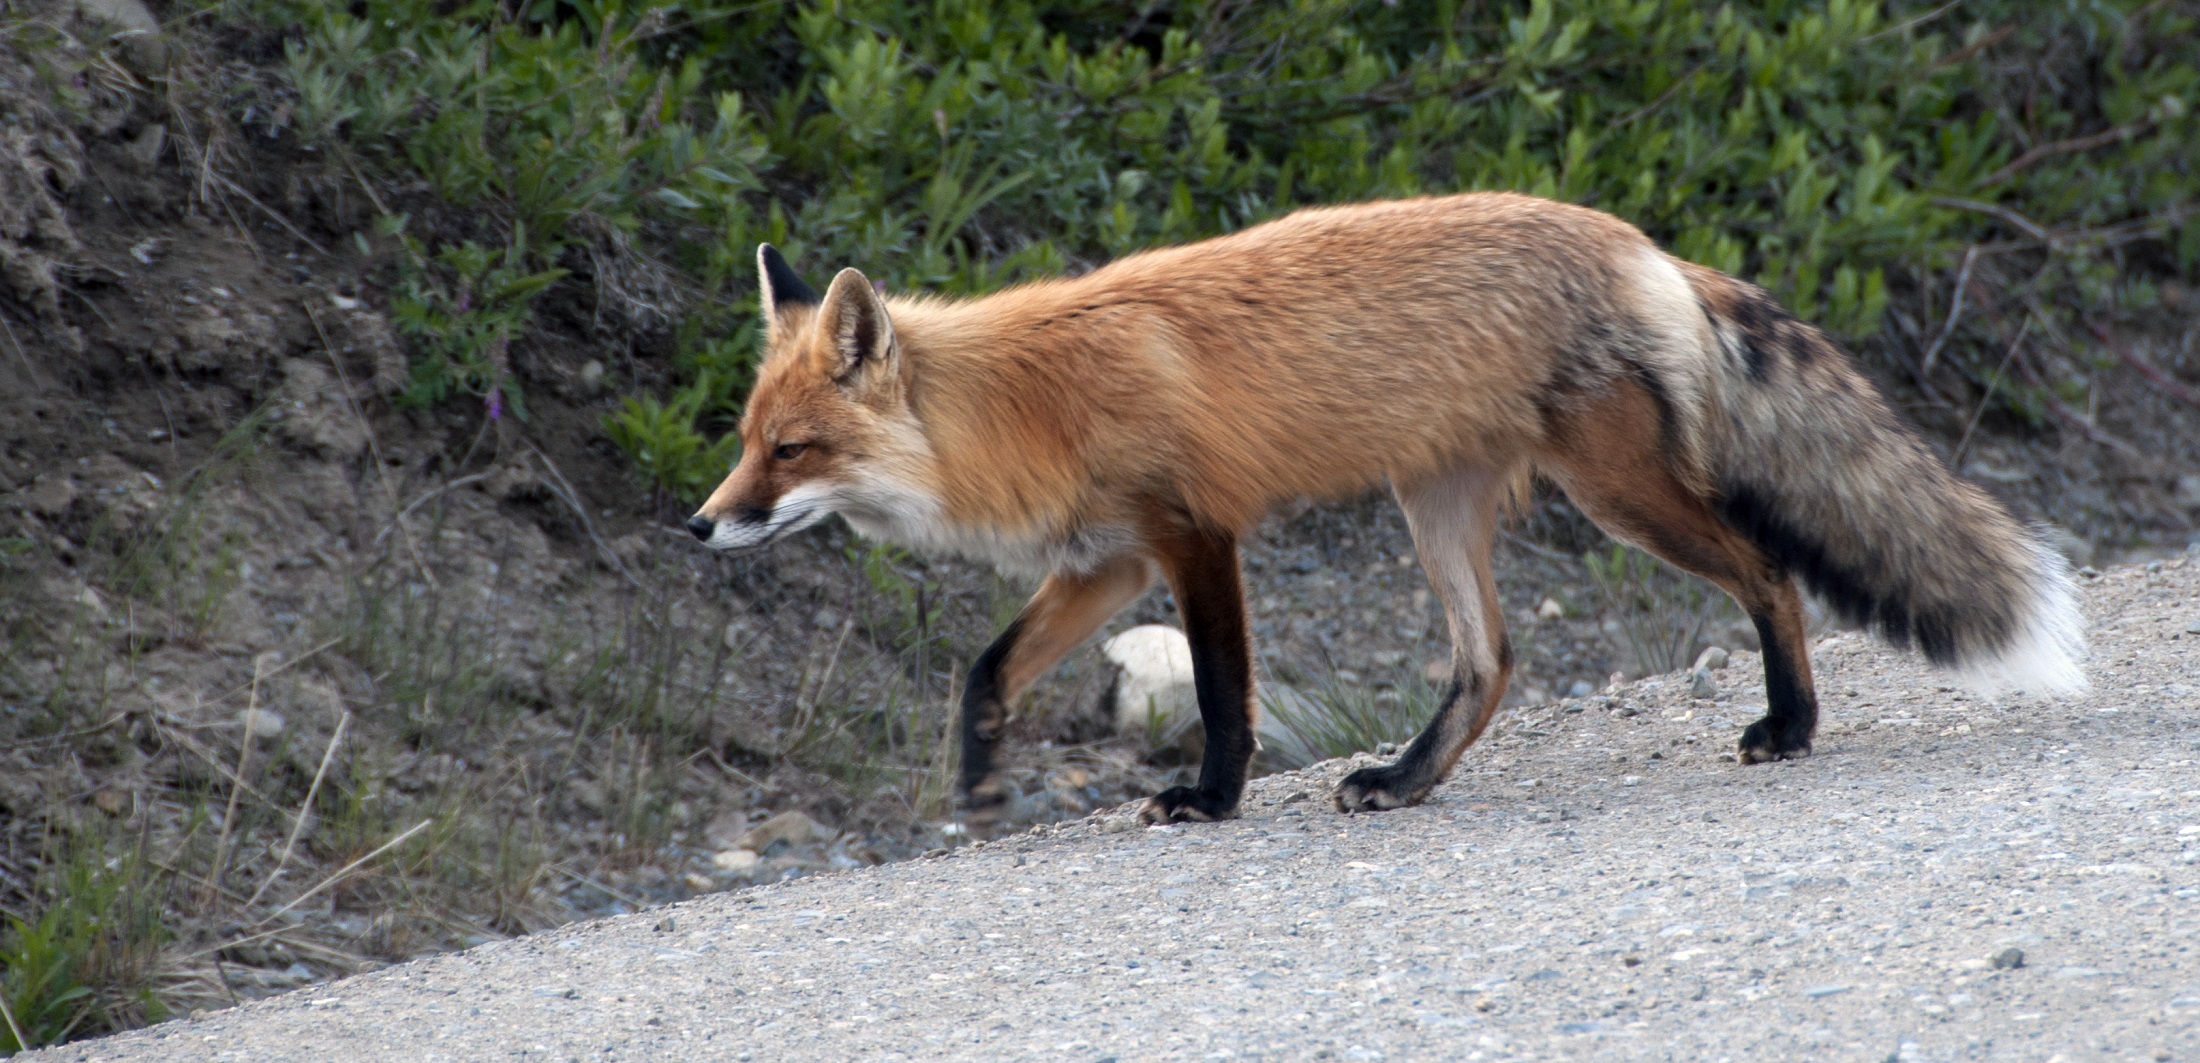
nature, wilderness, walking, road, looking, wildlife, wild, portrait, mammal, fox, predator, fauna, red fox, outdoors, furry, vertebrate, carnivore, hunter, jackal, vulpes vulpes, dog like mammal, red wolf, kit fox, dhole, grey fox